History of Melbourne

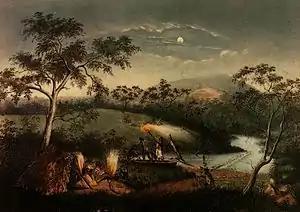
"Aborigines on Merri Creek" by Charles Troedel

The area around Port Phillip and the Yarra valley, on which the city of Melbourne now stands, was the home of the Kulin nation, an alliance of several language groups of Aboriginal Australians, whose ancestors had lived in the area for an estimated 31,000 to 40,000 years. At the time of European settlement the population of Indigenous inhabitants of what is now Victoria was estimated to be under 20,000, drawn from three peoples: the Wurundjeri, Boonwurrung (Bunurong) and Wathaurong.